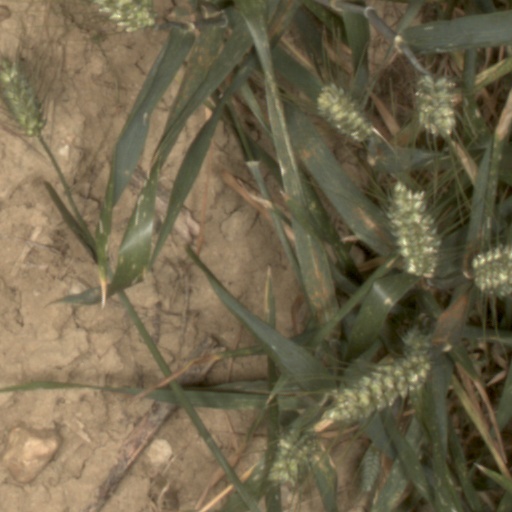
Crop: wheat